Yale University

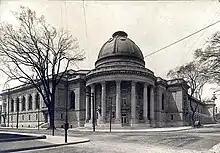
Woolsey Hall

Milton Winternitz led the Yale School of Medicine as its dean from 1920 to 1935. Dedicated to the new scientific medicine established in Germany, he was equally fervent about "social medicine" and the study of humans in their environment. He established the "Yale System" of teaching, with few lectures and fewer exams, and strengthened the full-time faculty system; he created the graduate-level Yale School of Nursing and the psychiatry department and built new buildings. Progress toward his plans for an Institute of Human Relations, envisioned as a refuge where social scientists would collaborate with biological scientists in a holistic study of humankind, lasted only a few years before resentful antisemitic colleagues drove him to resign.